List of AAU men's basketball champions

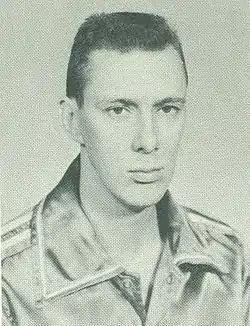
Burdette Haldorson, a champion with the Oilers in the 1950s

1955, Denver Auditorium Arena, Denver, Colorado: Phillips 66, Bartlesville, Oklahoma